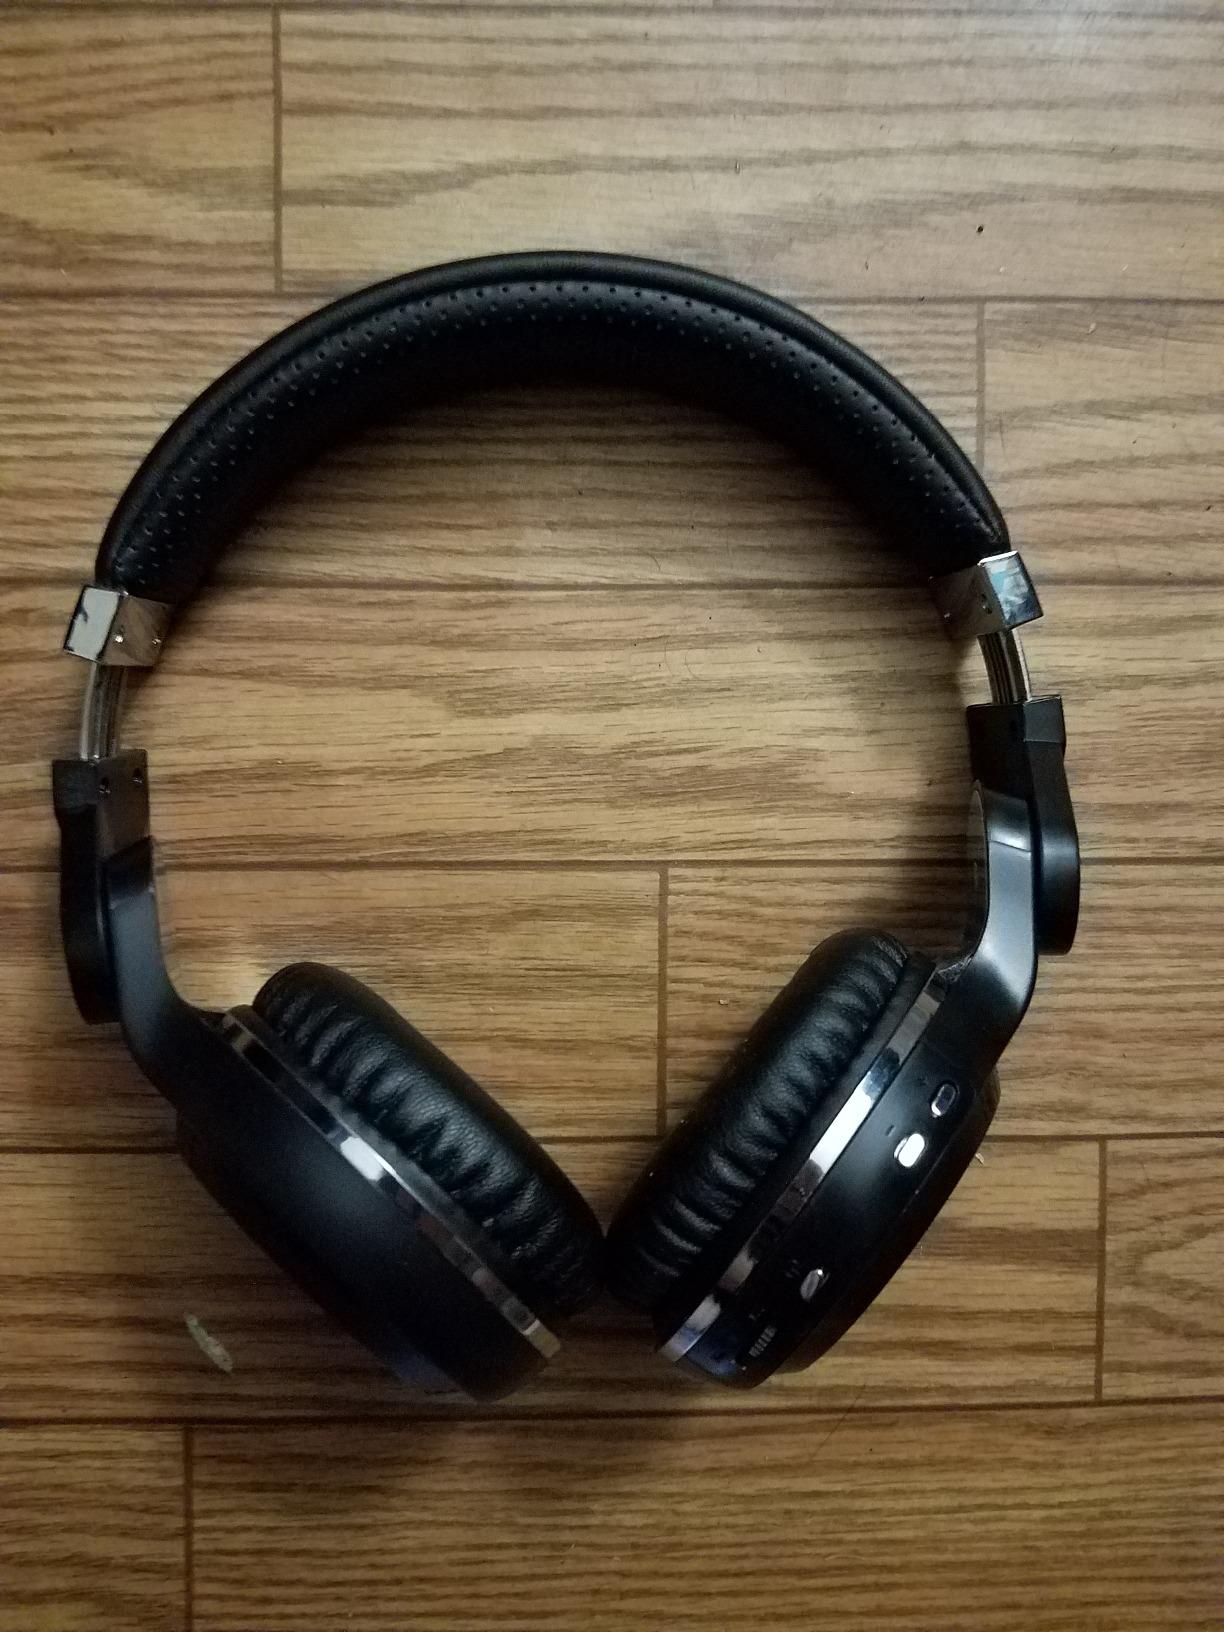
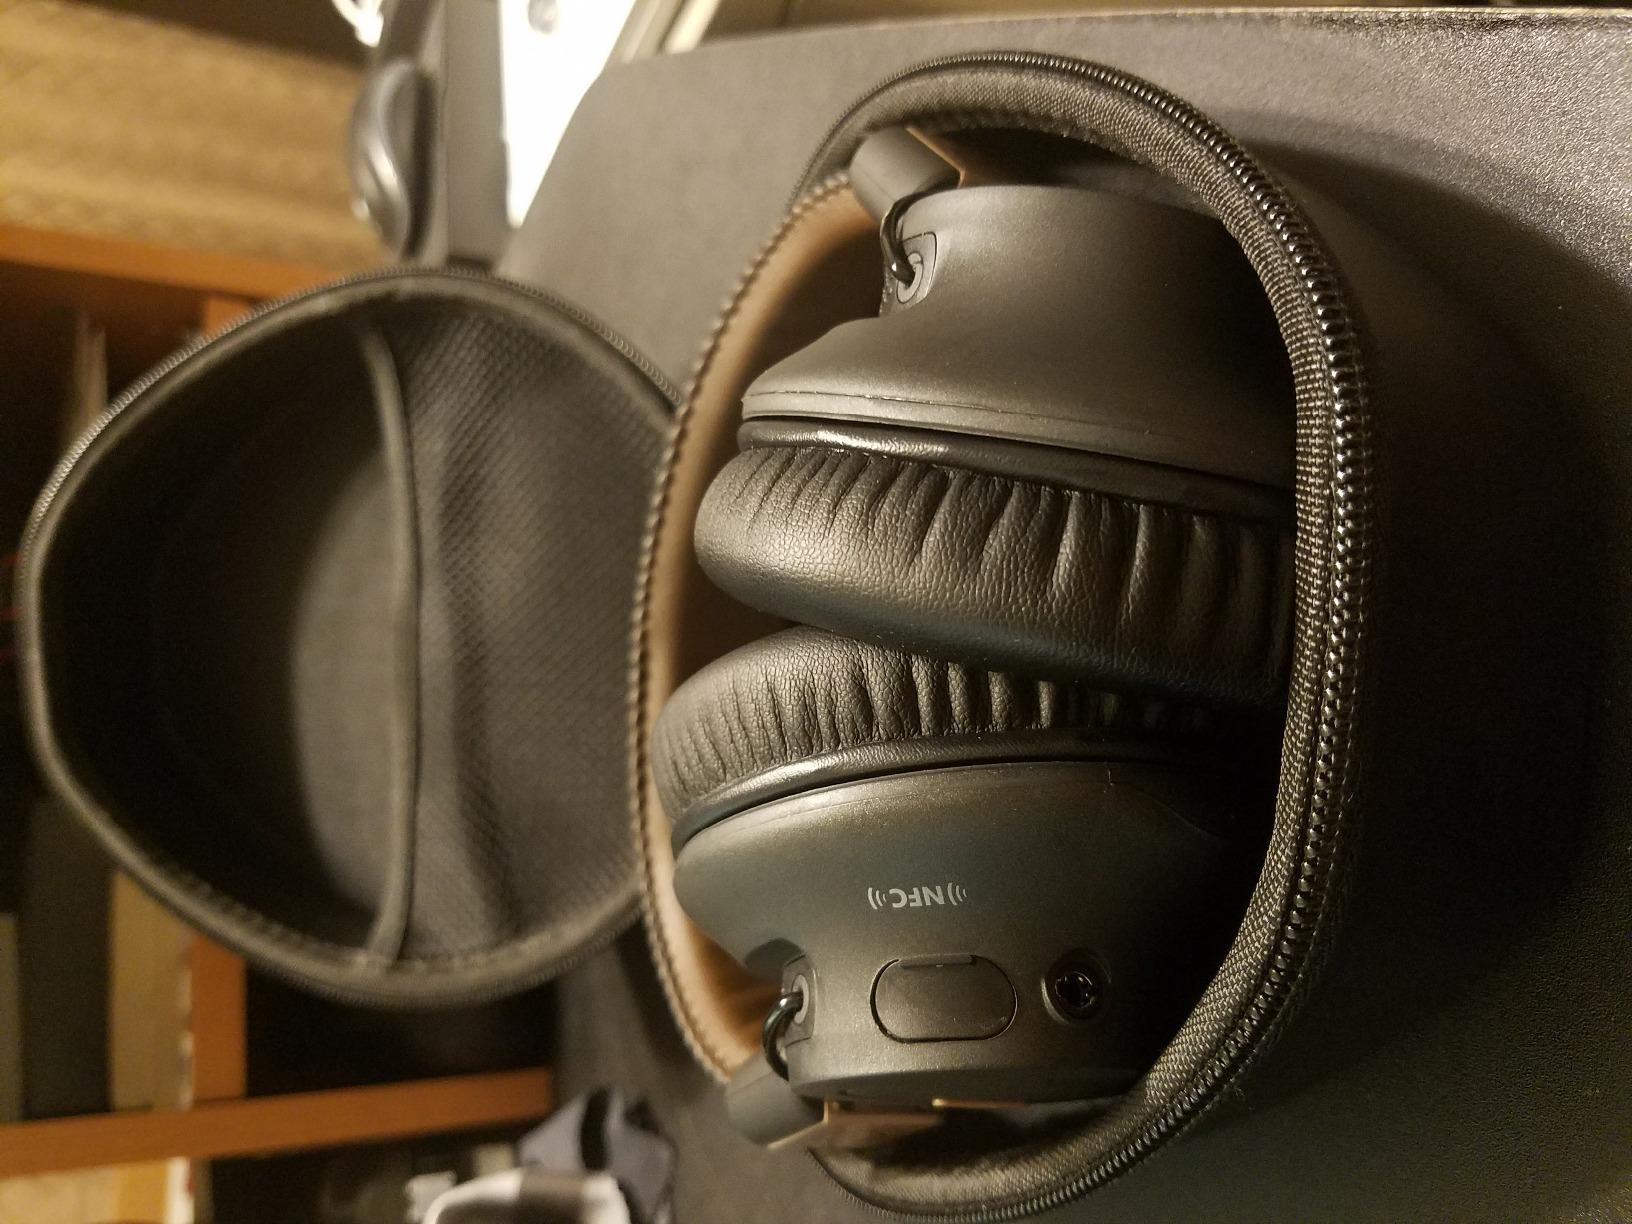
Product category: headphones
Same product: no